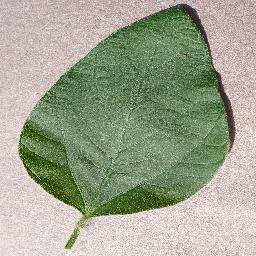
Label: Soybean___healthy